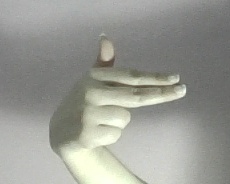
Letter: ghain